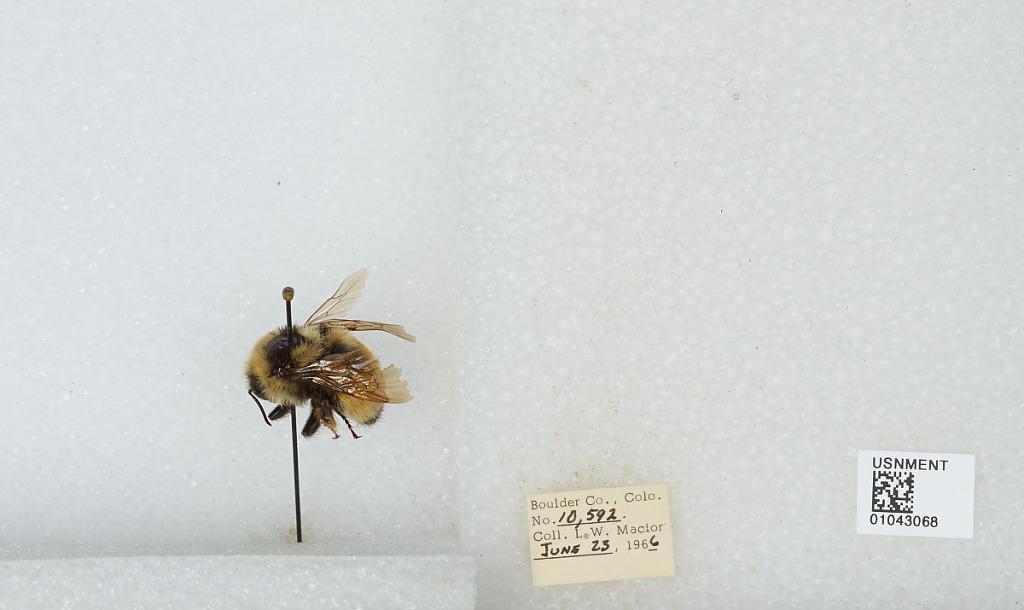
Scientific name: Bombus (Pyrobombus) bifarius Cresson
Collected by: L. Macior
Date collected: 1966-6-23
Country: United States
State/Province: Colorado
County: Boulder
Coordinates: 40.09, -105.36